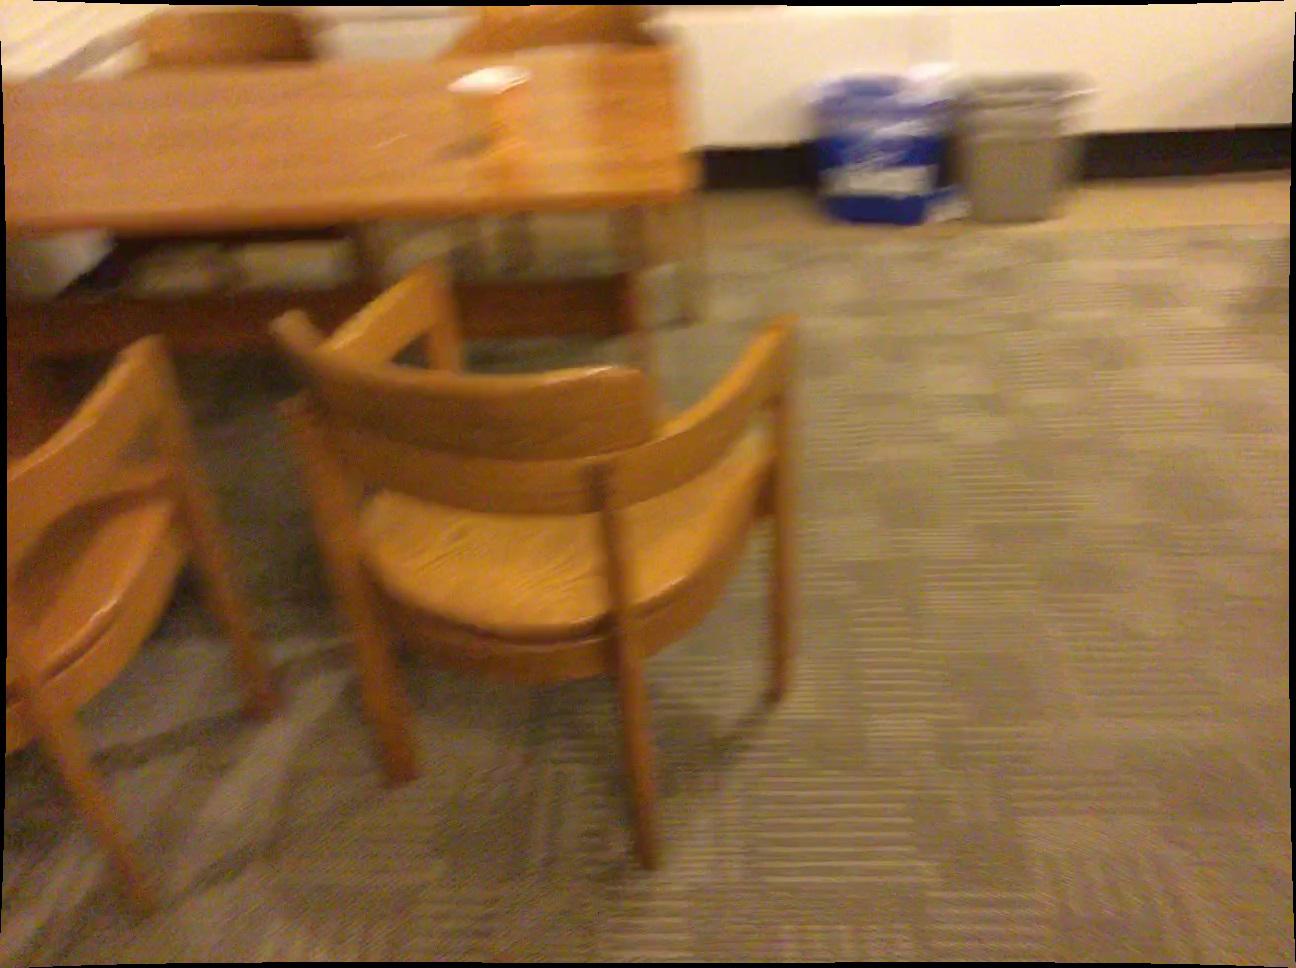
Question: In the image, there is the table. Pinpoint several points within the vacant space situated right of the table from the camera's perspective. Your final answer should be formatted as a list of tuples, i.e. [(x1, y1), ...], where each tuple contains the x and y coordinates of a point satisfying the conditions above. The coordinates should be between 0 and 1, indicating the normalized pixel locations of the points.
Answer: [(0.664, 0.290), (0.668, 0.307), (0.703, 0.322), (0.672, 0.324), (0.708, 0.341), (0.713, 0.361), (0.719, 0.381), (0.725, 0.403), (0.731, 0.427), (0.738, 0.451), (0.746, 0.478), (0.707, 0.480), (0.754, 0.507), (0.714, 0.509), (0.762, 0.538), (0.721, 0.540), (0.772, 0.572), (0.728, 0.573), (0.782, 0.608), (0.736, 0.610), (0.792, 0.648), (0.745, 0.649), (0.698, 0.651), (0.755, 0.692), (0.706, 0.694), (0.765, 0.740), (0.715, 0.741), (0.723, 0.792)]